Bầu cua cá cọp

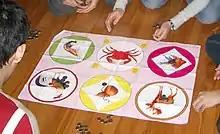
A playing mat for Bầu cua cá cọp

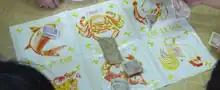
Gambling board with Vietnamese đồng notes used for gambling.

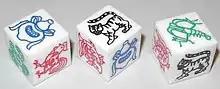
Dice used in "Bầu cua cá cọp."

Bầu cua cá cọp (also Bầu cua tôm cá or Lắc bầu cua) is a Vietnamese gambling game using three dice. The game is often played at Vietnamese New Year.